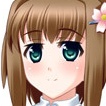
Portrait style: Anime Portrait